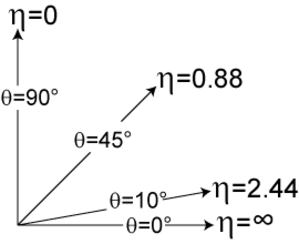
En physique des particules expérimentale, la pseudorapidité, est une coordonnée spatiale couramment utilisée pour décrire l'angle de la trajectoire d'une particule par rapport à l'axe du faisceau. Elle est définie par :